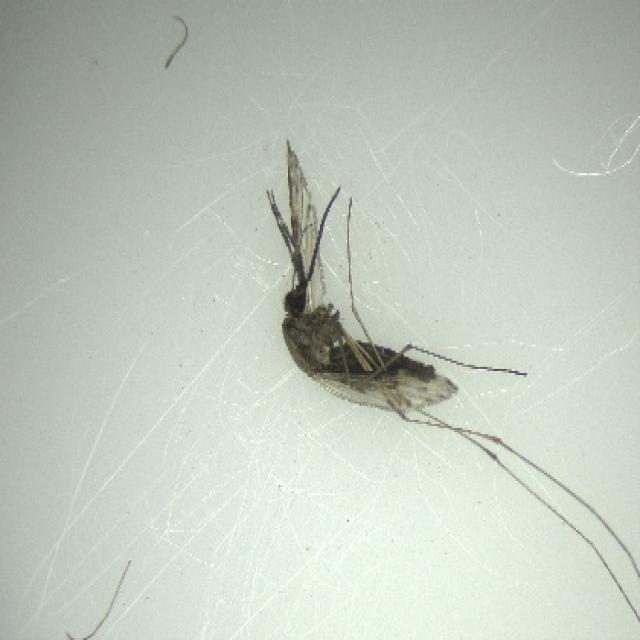
Species: anopheles_sinensis